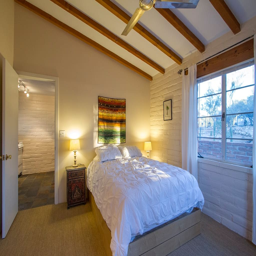
# : this spacious room is filled with beautiful light all times of the day .